Jar opener

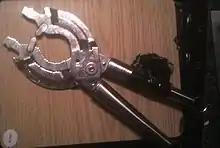
A jar opener for screw-off lids

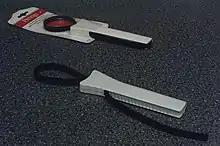
Prestige Jar Opener for screw-off lids using rubber timing belt

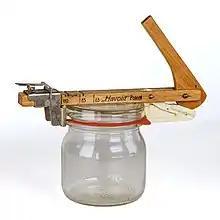
Jar opener for preserving jar with lift-off lid - patented by Havolit, manufactured in 1950s

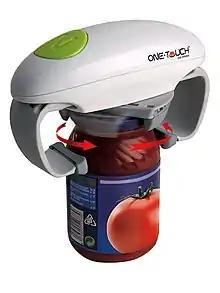
Automatic jar opener one-touch / Robotwist

A jar opener is a kitchen device which is used to open glass or plastic jars. A jar is sealed by either (a) a screw-off rubberised lid or (b) a lid placed on the opening of the jar with a rubber sealing-ring between. Screw-off lids are usually made of metal with a thin rubber sealing layer, whereas lift-off lids mostly consist of glass.